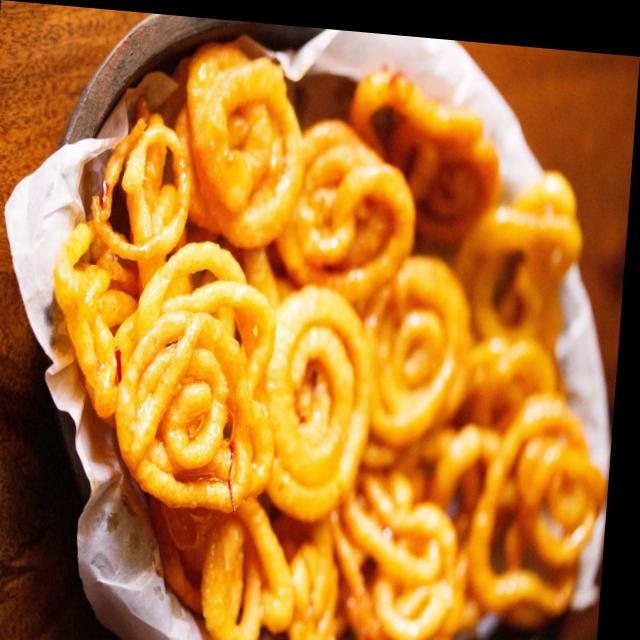
Dish: jalebi